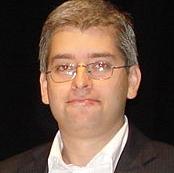
Age: 29